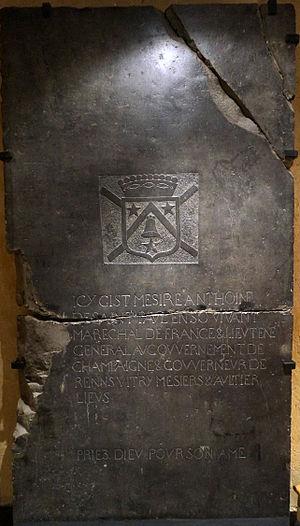
Dalle du maréchal de saint-paul, Épouse Jeanne de Pradines il est seigneur de Danneron, Bussy, Houry, Chercotte, Bourlandin . En 1583 Lieutenant général de Reims, mestre de camp du régiment de Champagne en 1586/1587 présent à la bataille d'Auneau .
Antoine de Saint-Paul, également écrit Saint-Pol, est un noble et militaire français, maréchal de la Ligue en 1593.